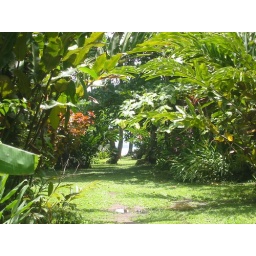
Path from my house to the beach in Costa Rica.